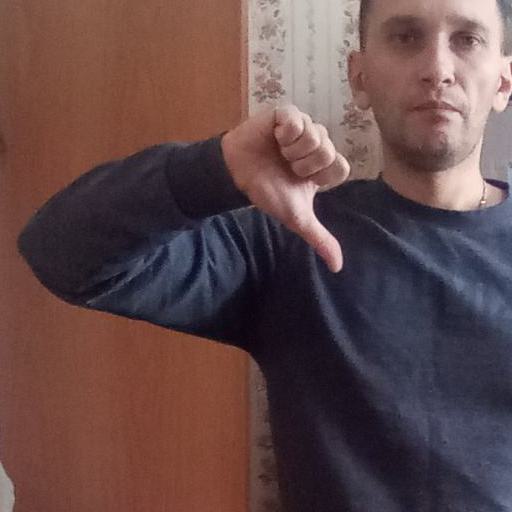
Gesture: dislike